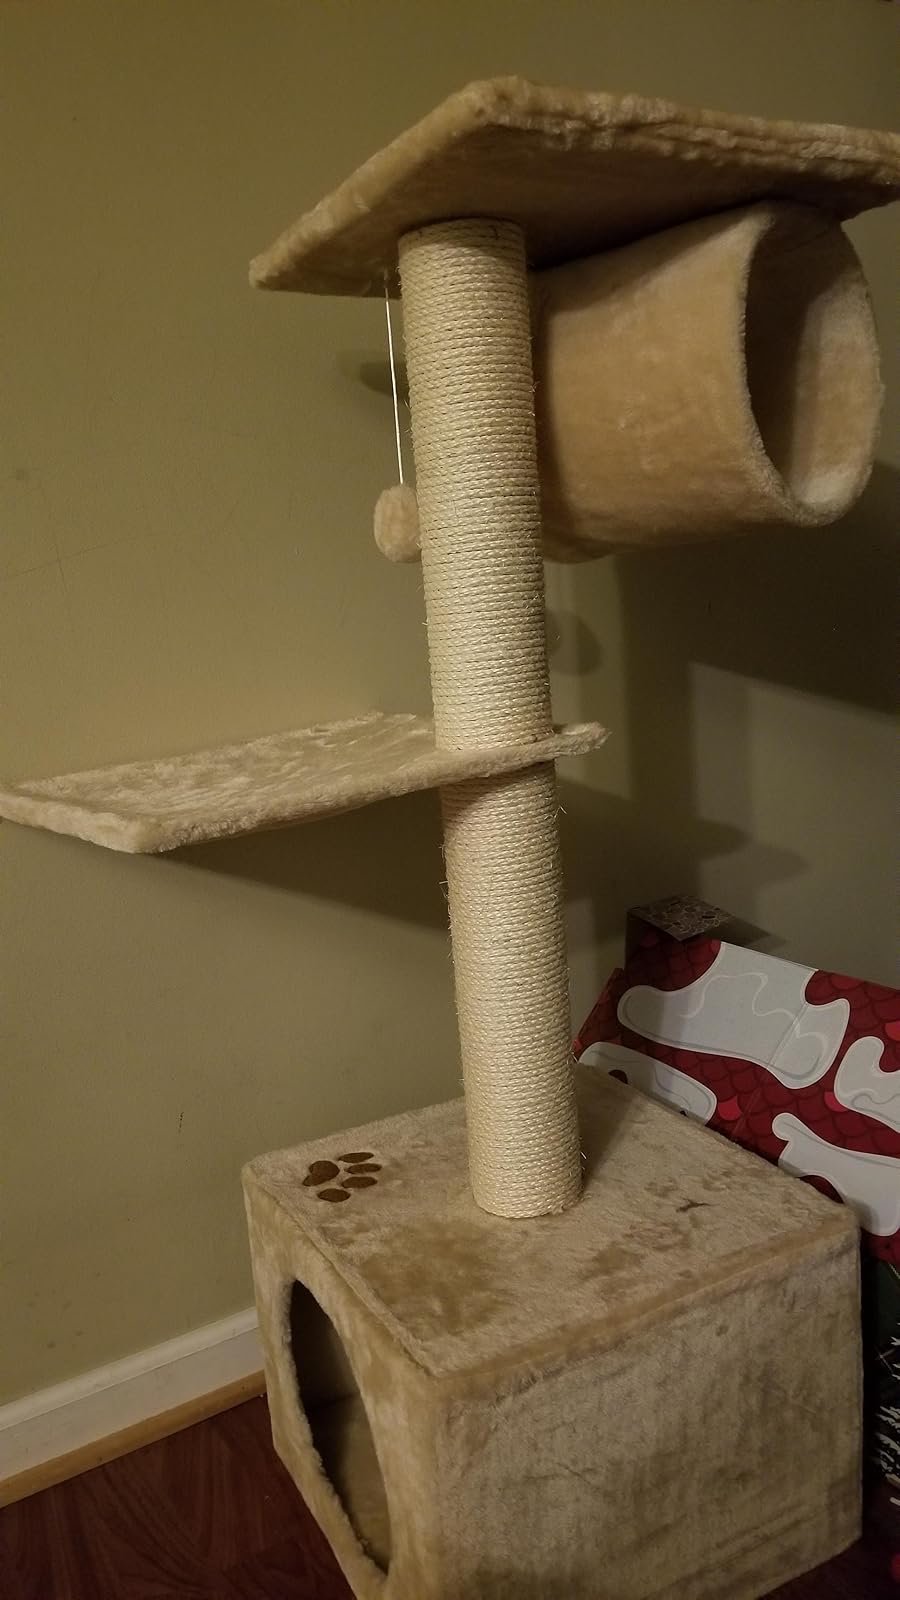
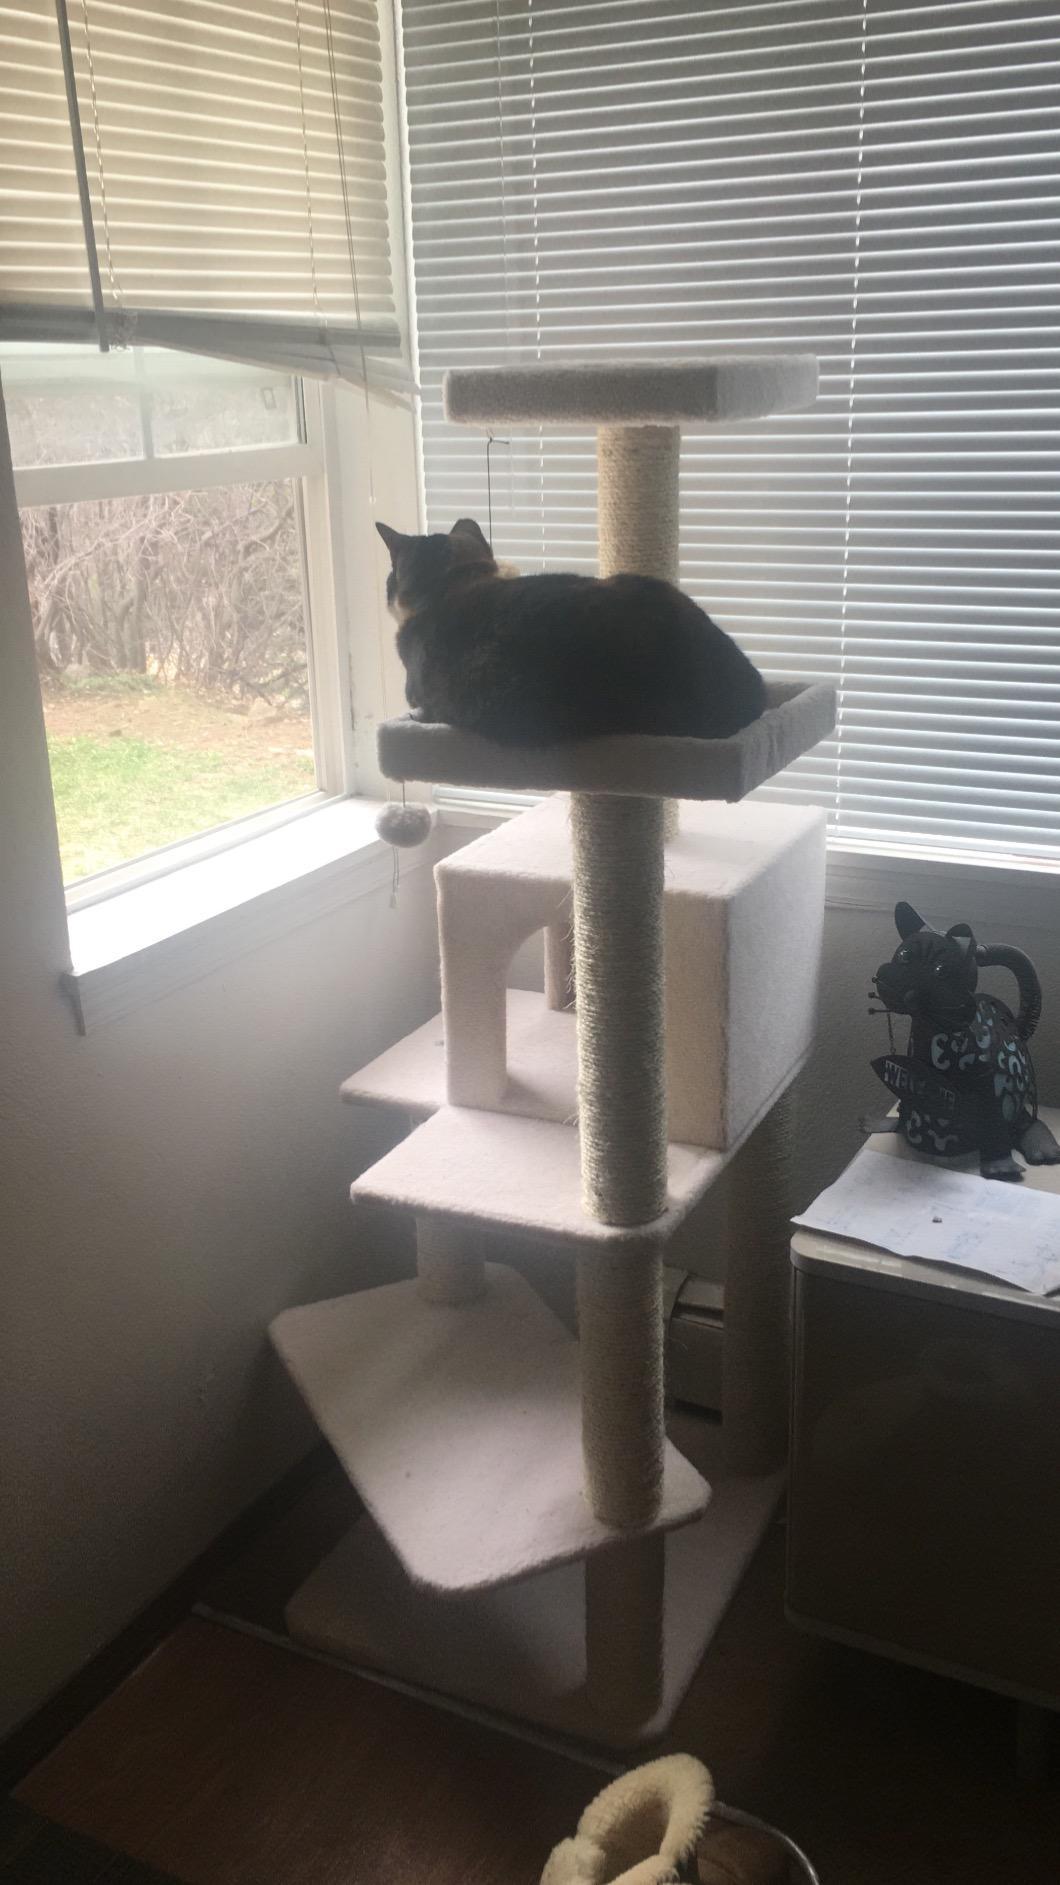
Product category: items_cat tree
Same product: no